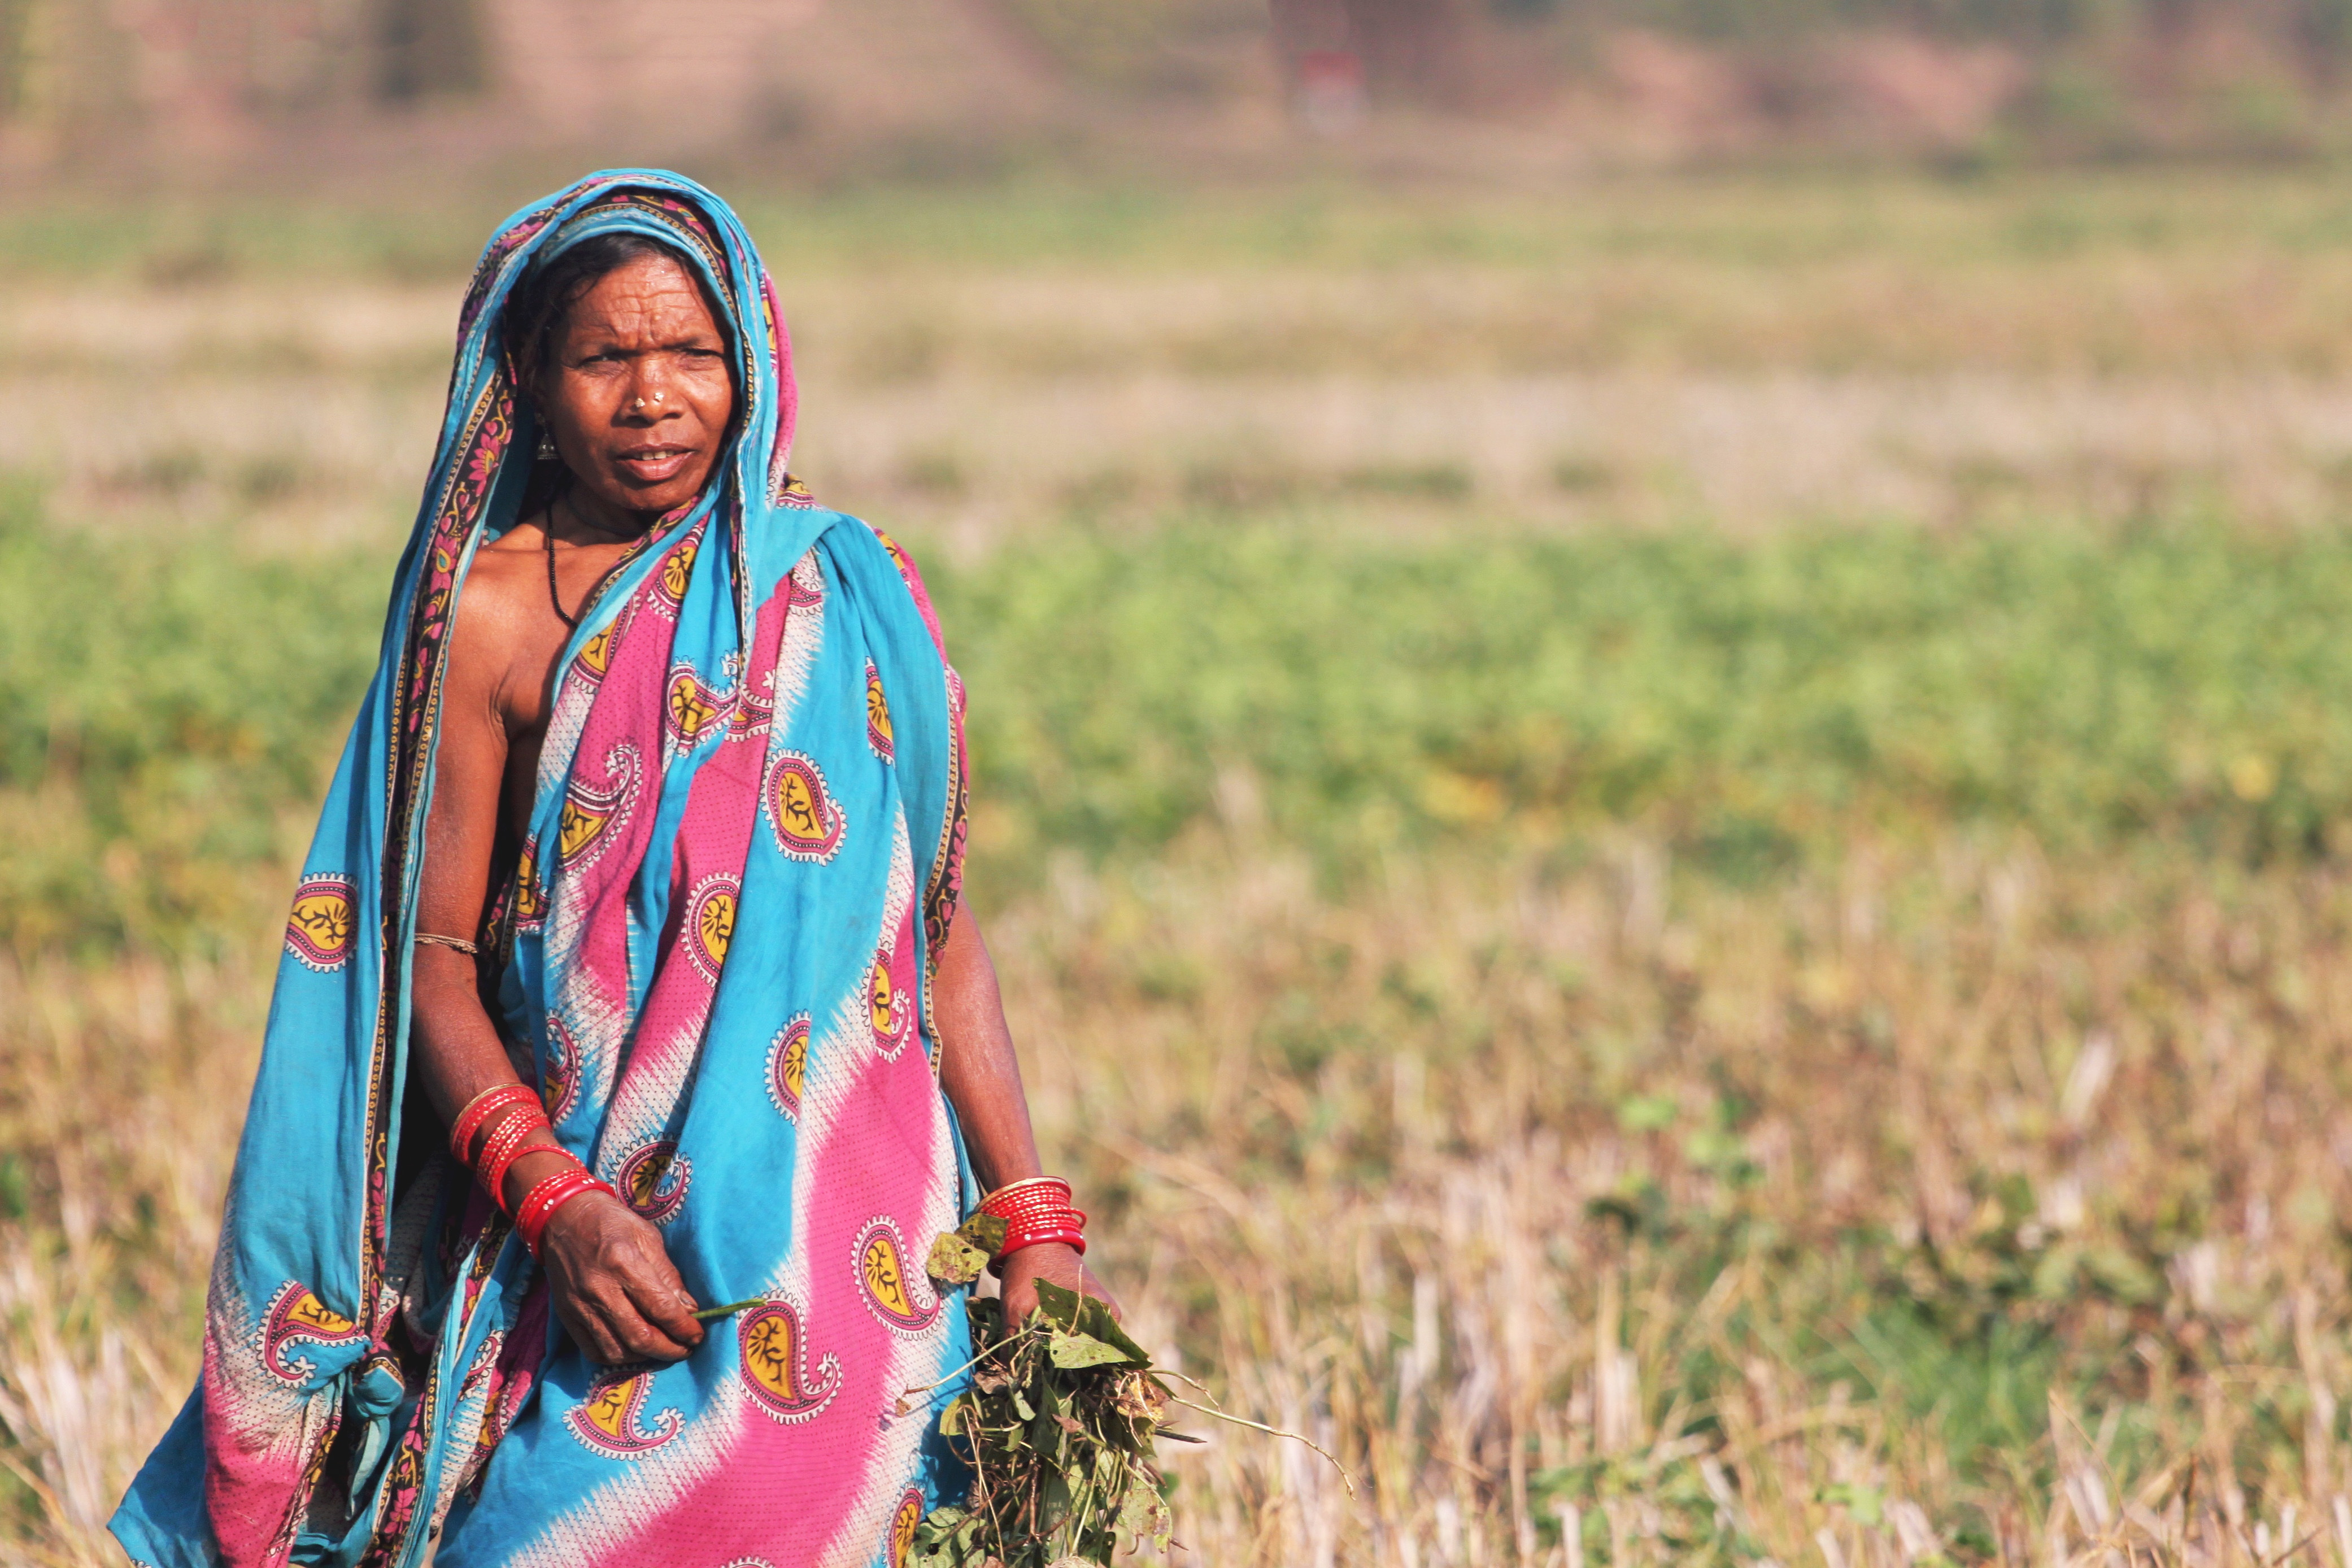
People in nature, people, tribe, adaptation, smile, grass, photography, sari, plant, happy, photo shoot, fashion accessory, tradition, hippie, fawn